Power sector in Andhra Pradesh

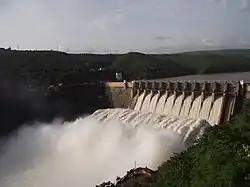
Srisailam Dam

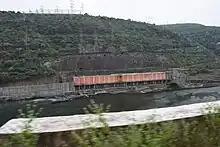
Srisailam right bank power house

Pumped hydroelectric energy storage (PHES) projects with high water head are the cheap means of converting intermittent renewable power generation sources like solar PV or wind power in to base load supply for round the clock needs throughout the year. AP state is endowed with vast PHES potential adequate to utilise its vast solar PV power generation potential (above 1,000,000 MW installed on 16,000 km marginal lands) to meet ultimate green energy requirements of its peak population (60 million). AP is considering on a major scale to install PHES projects to make available the surplus wind / solar power during the peak load hours. PHESs also generate income, in addition to hydroelectricity cess/royalty, to the state in the form of water use charges at commercial rates for the evaporation loss or consumptive water from the reservoirs. The area occupied by the high head PHES is less than the area occupied by the equivalent battery energy storage system (BESS) housed in a three storied building. High head PHES installation cost (< US$40 per KWh in a day) is less than the cost of land and buildings required to house the equivalent BESS. PHES are more suitable in India where energy and water storage needs are complementary. Unlike the static BESS, the rotating turbo-generator of a PHES will enhance dynamic inertia (GD) of the grid which contributes to a stable grid to ride through the power disturbances when power generation in the grid is dominated by the static solar PV power. Variable speed PHES plants also deliver the power grid ancillary services. In high head PHES, unlined pressure tunnels/shafts are constructed to the extent feasible for reducing construction cost.